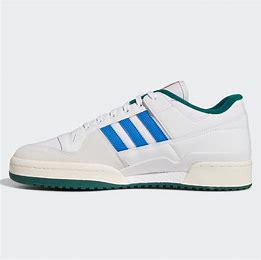
Brand: adidas
Model: Forum Skate